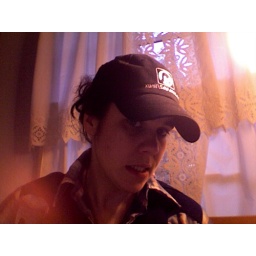
GPOYS - the going to public library to take a practice LSAT in my linux hat edition